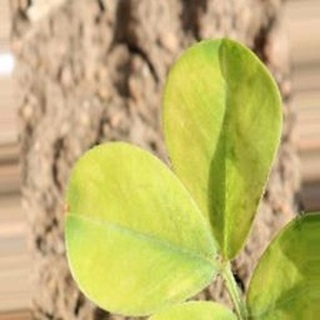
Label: groundnut_nutrition_deficiency